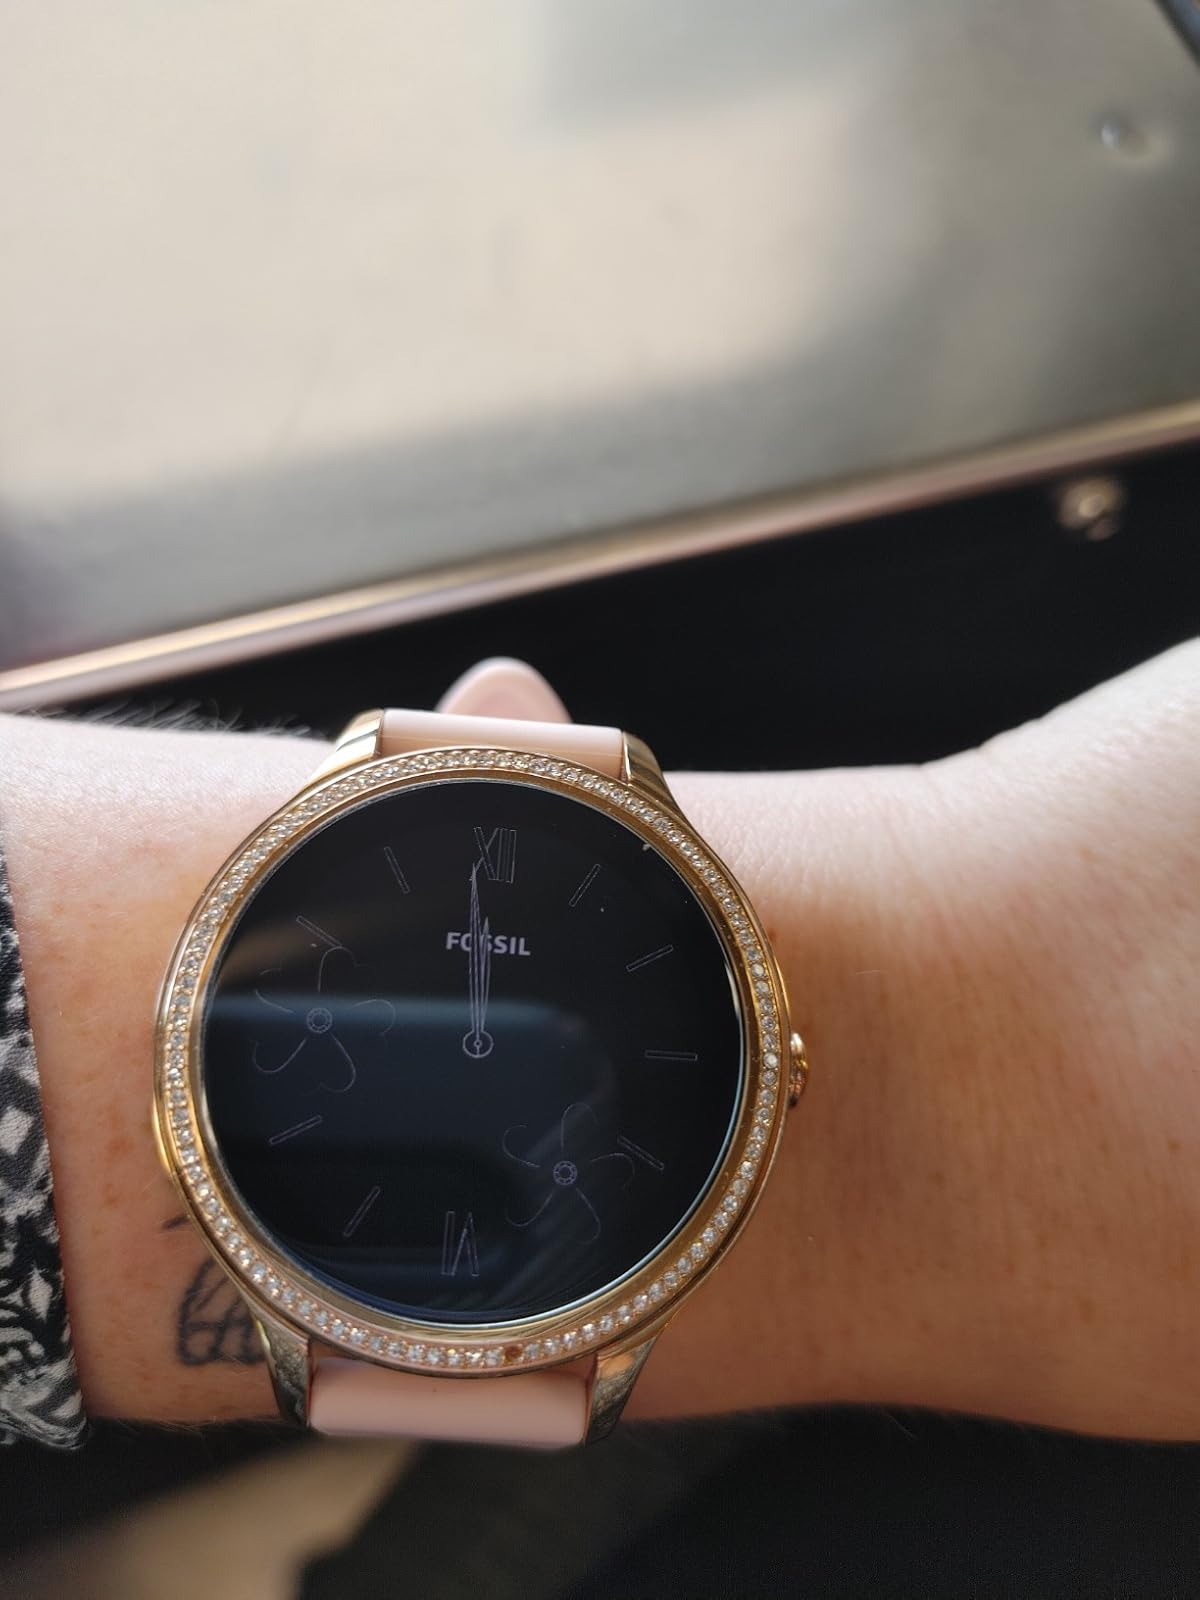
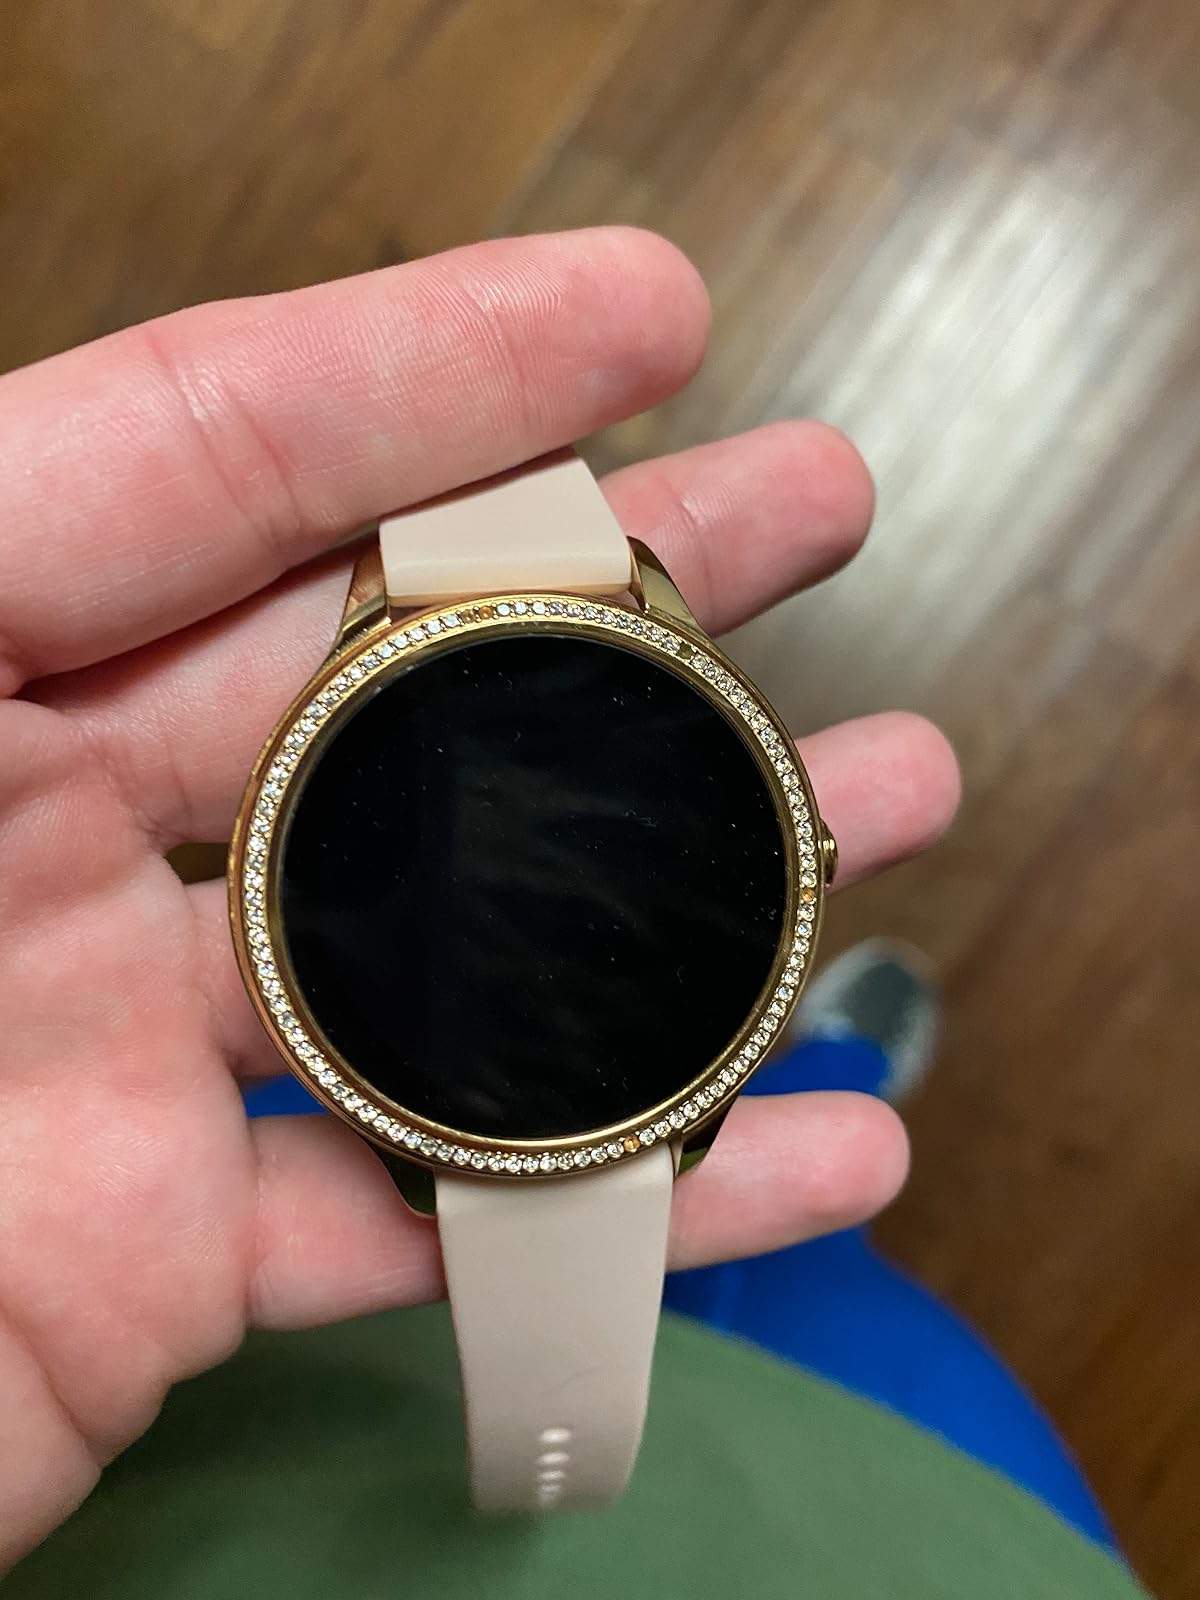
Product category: smartwatch
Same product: yes